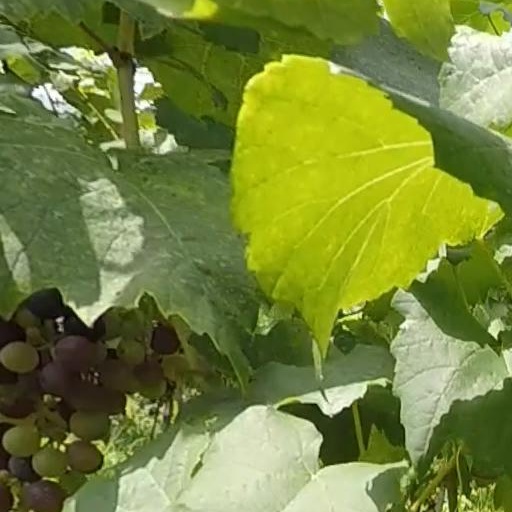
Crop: grape